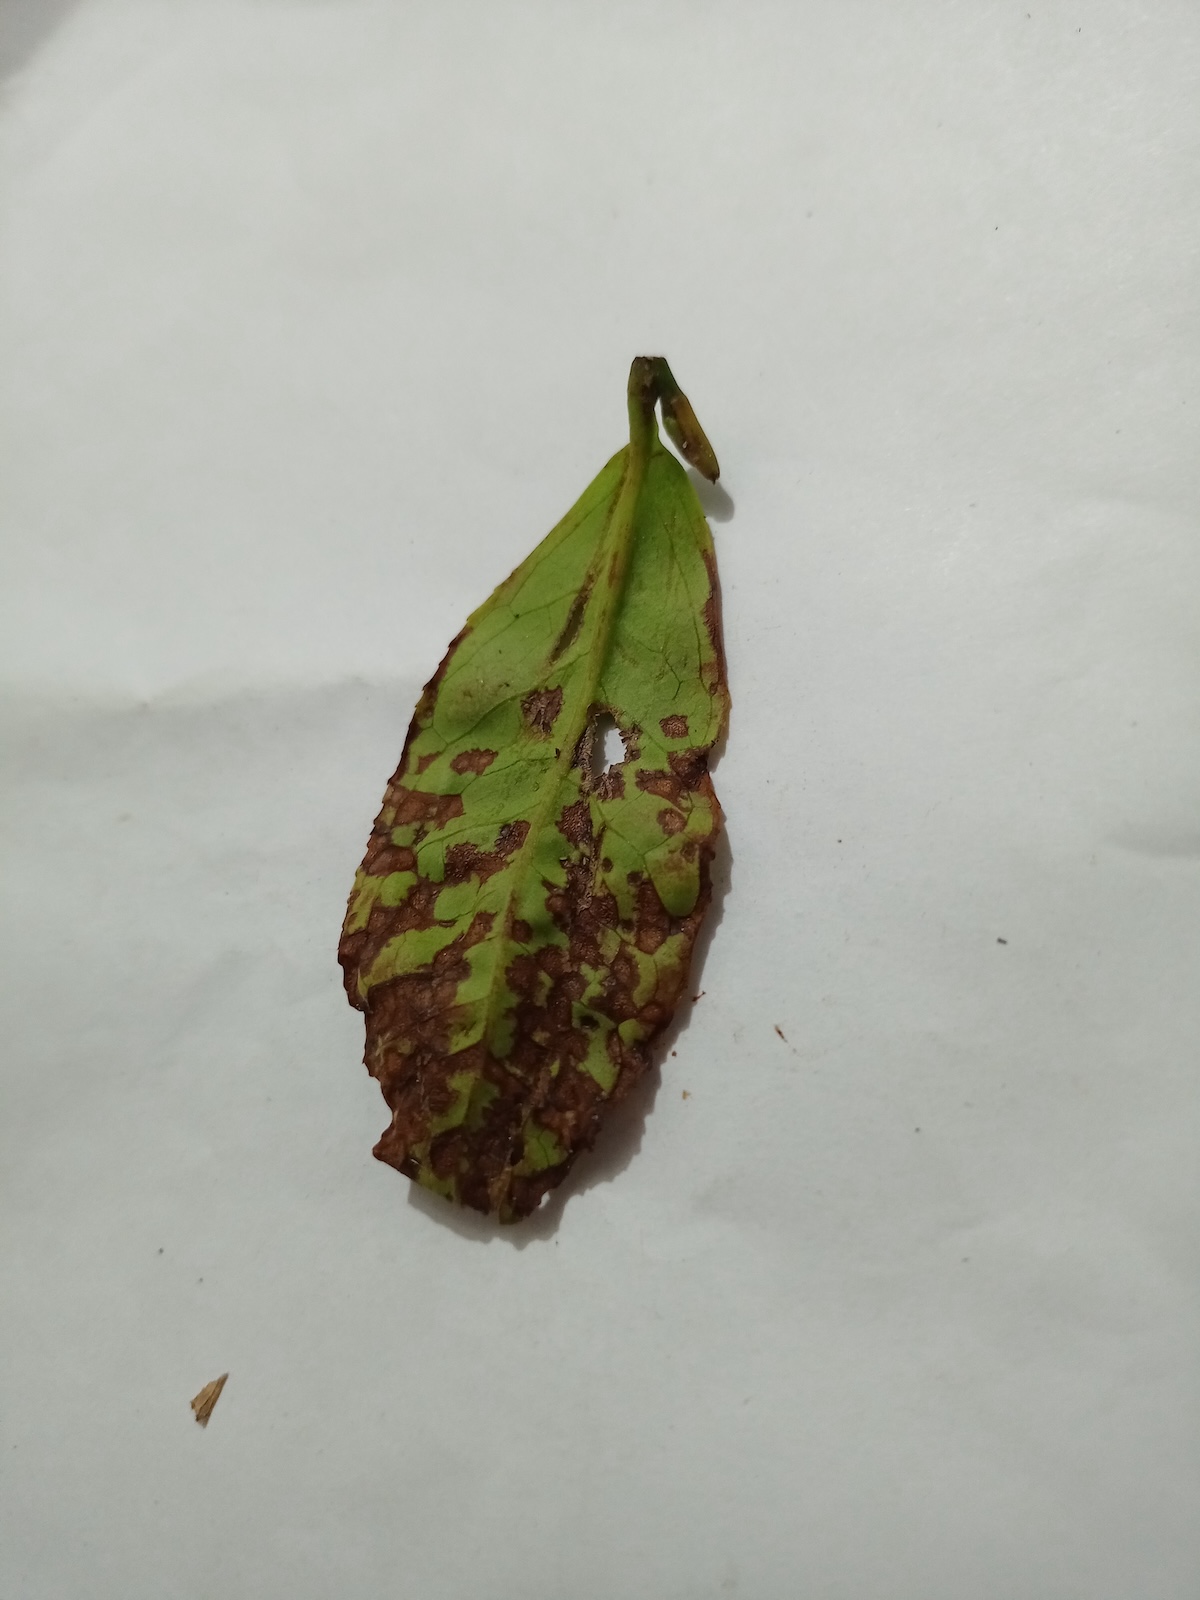
Label: Helopeltis